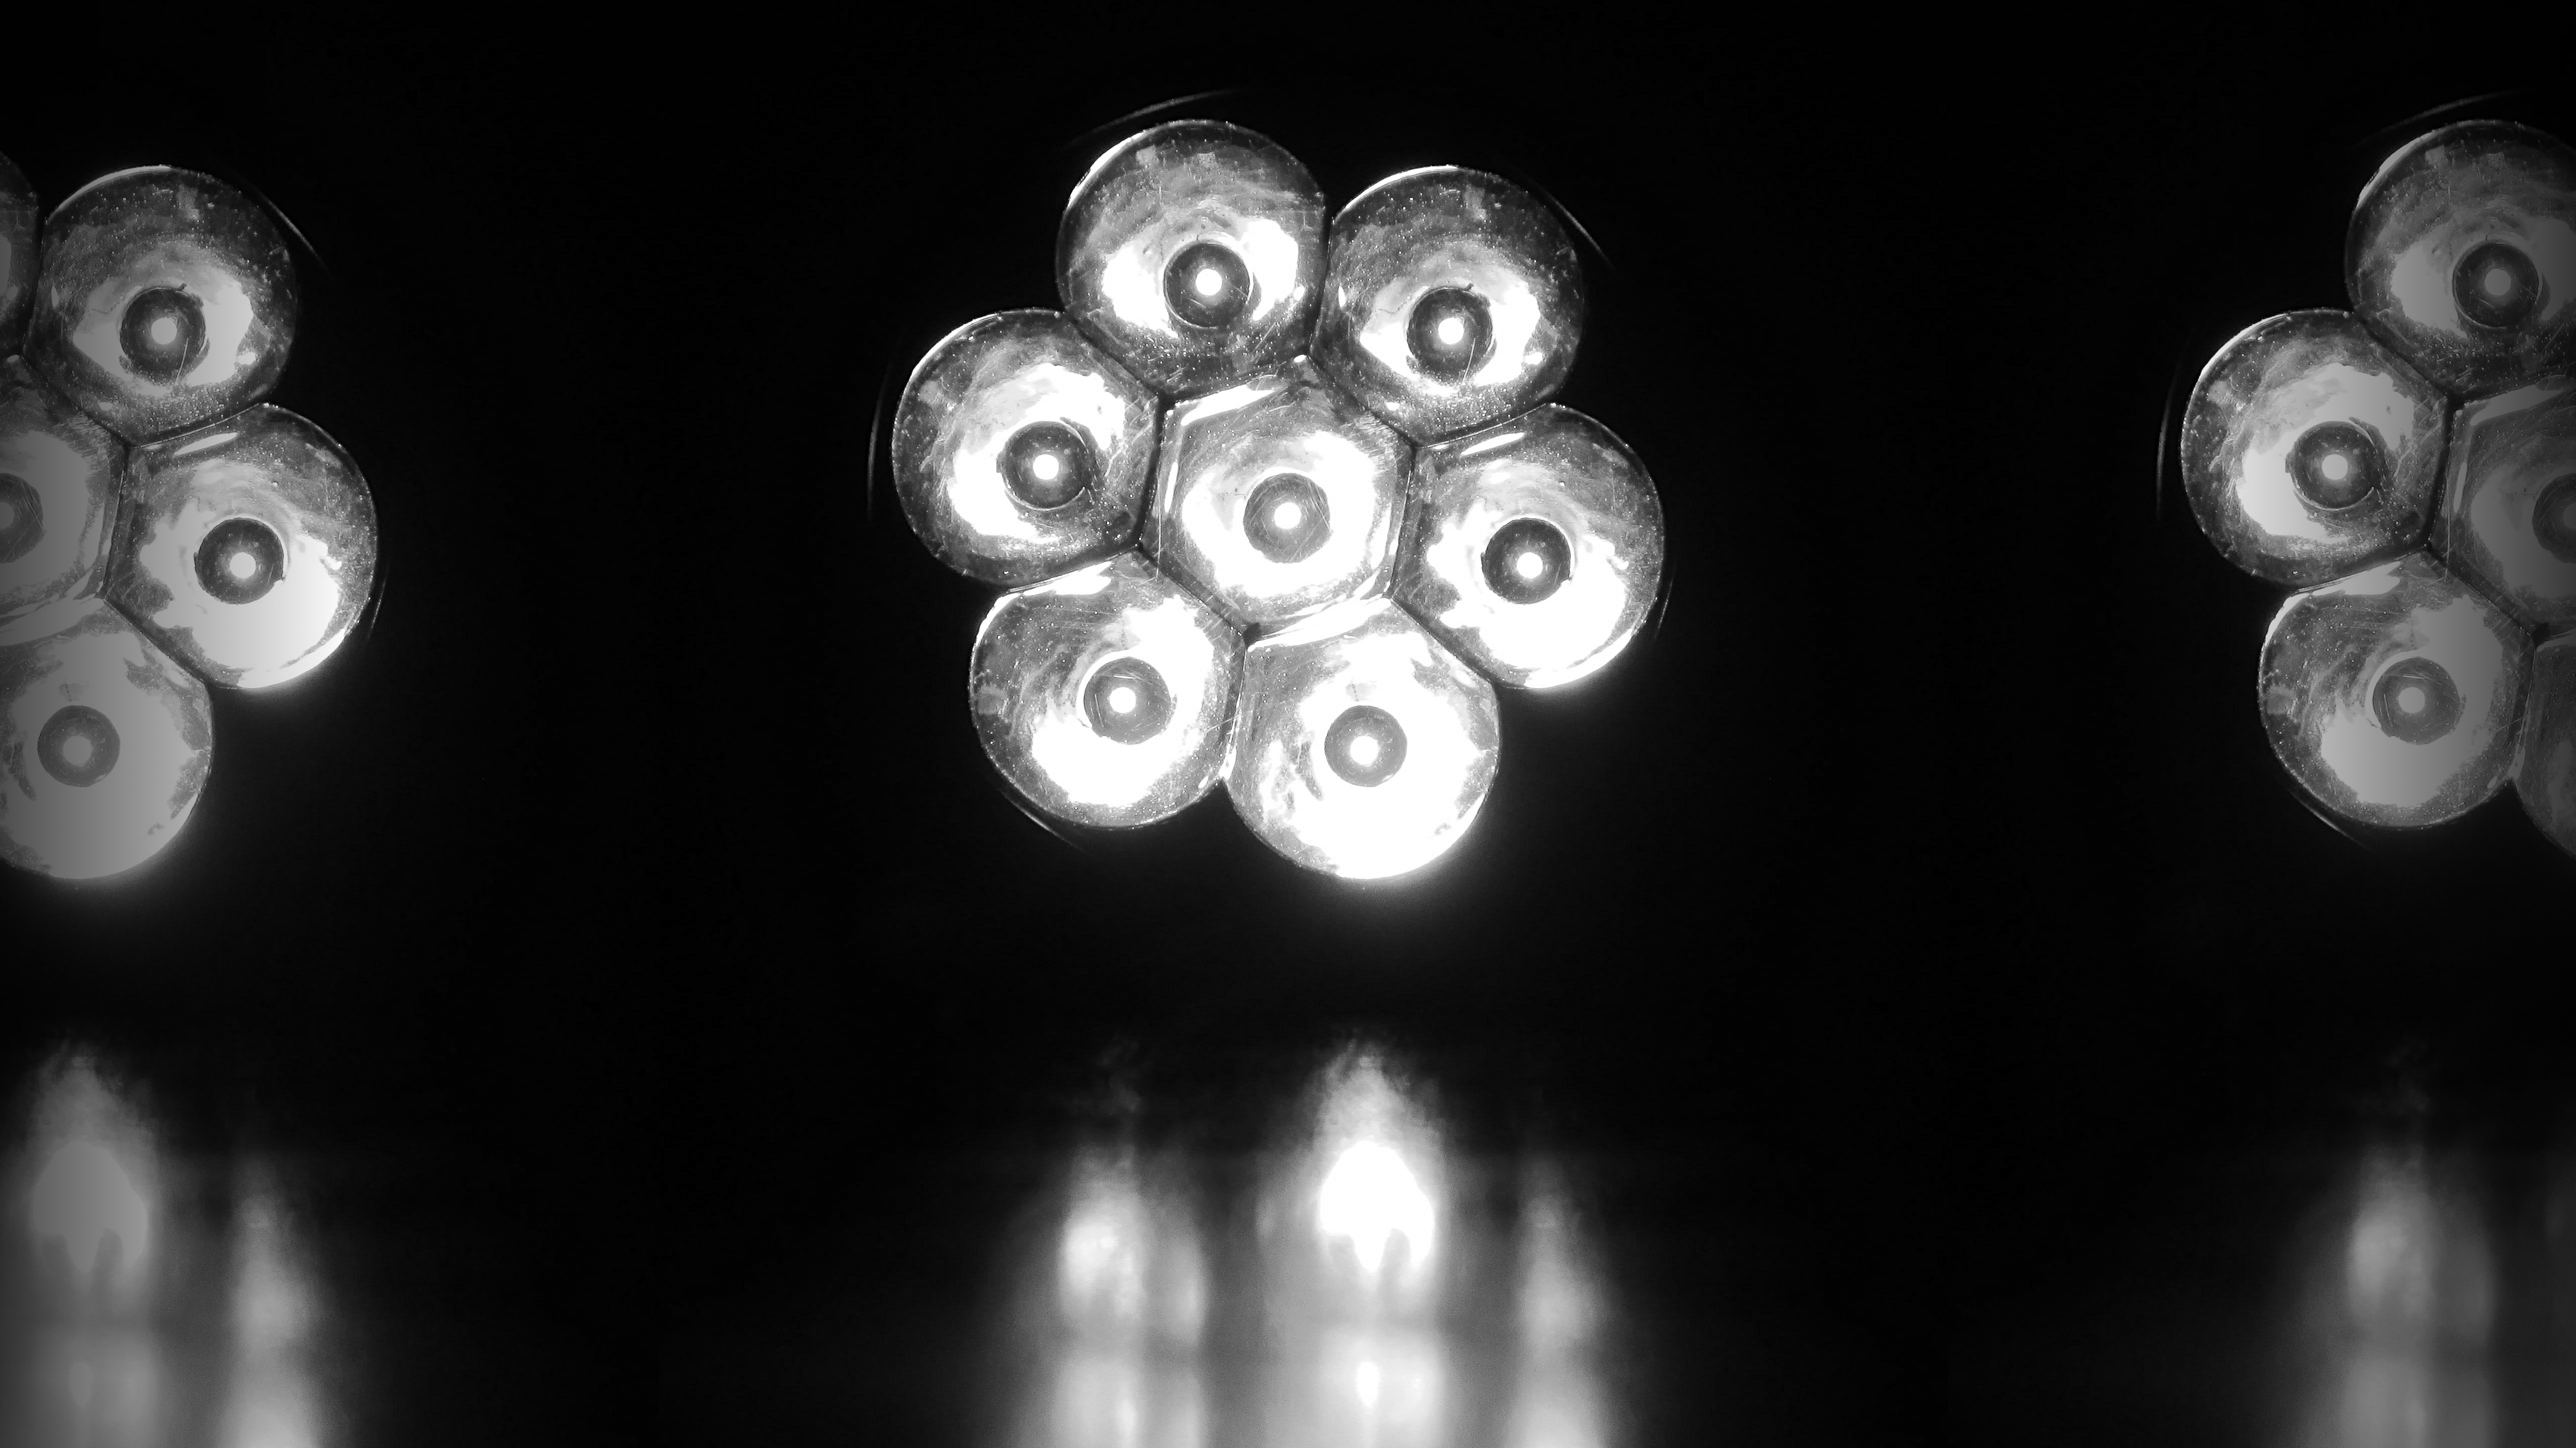
light, black and white, white, photography, flower, darkness, lamp, black, monochrome, lighting, circle, close up, lights, focus, flashlight, led, macro photography, monochrome photography, computer wallpaper